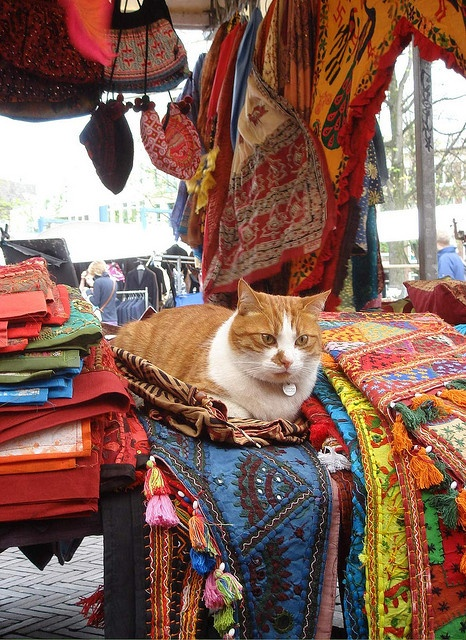
A orange and white striped cat laying on fabric in a clothing store.
A yellow cat quietly sits on a pile of clothes.
A cat sitting on top of layers of colored fabrics
A caramel and white fluffy cat is laying on colored fabrics.
A cat sits atop multi colored clothes and fabrics.